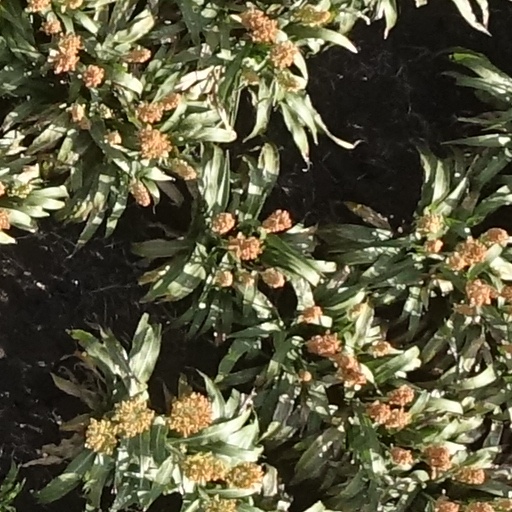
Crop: sorghum